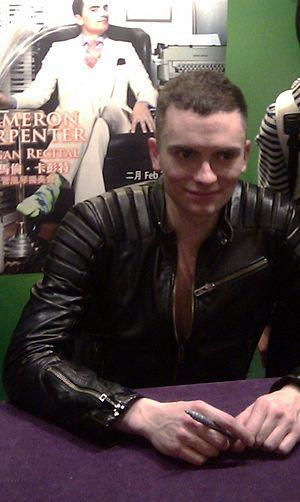
Cameron Carpenter, né le 18 avril 1981 en Pennsylvanie, est un organiste, compositeur, improvisateur et showman américain.